Bedford Vehicles

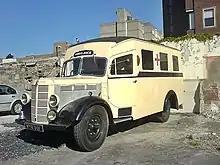
Bedford ambulance

The AC and LQ models were produced at Luton from 1929 to 1931, and styled as the "Chevrolet Bedford", taking the name from the county town of Bedfordshire, in which Luton is located. The AC was bodied as a light van (12 cwt), and the LQ in a wide variety of roles, including a lorry, ambulance, van and bus versions. The name "Chevrolet" was dropped, and the first Bedford was produced in April 1931. This vehicle, a 2-ton lorry, was virtually indistinguishable from its LQ Chevrolet predecessor, apart from detail styling of the radiator, and was available as the WHG with a wheelbase, or as the WLG with a longer wheelbase of . However, the Chevrolet LQ and AC continued in production alongside the new product for a further year. In August 1931, a bus chassis was added to the range, and was designated WHB and WLB.